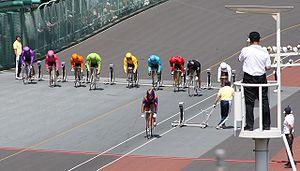
Le keirin est une compétition de cyclisme sur piste née en 1948 au Japon.